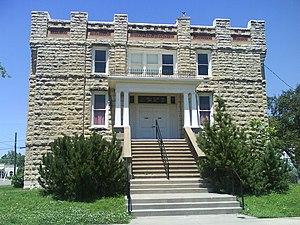
Waterville est une municipalité américaine située dans le comté de Marshall au Kansas.